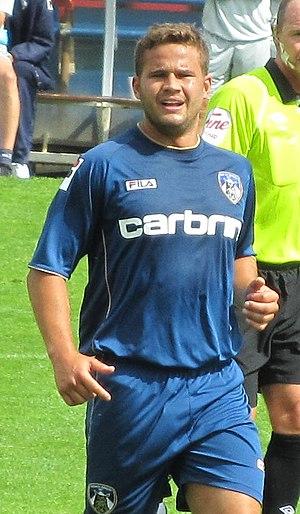
James Wesolowski, né le 25 août 1987 à Sydney, est un footballeur australien qui joue à Oldham Athletic. Il évolue au poste de milieu de terrain.